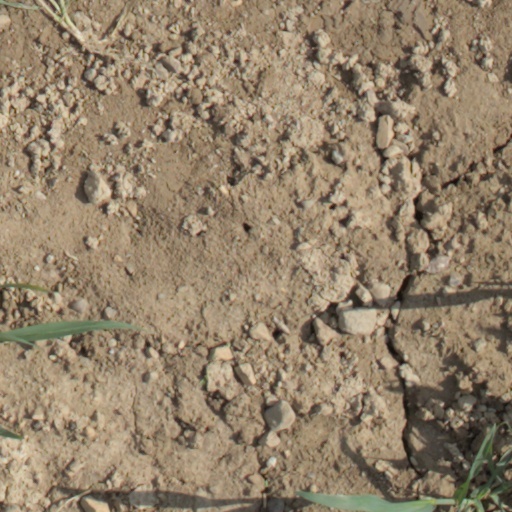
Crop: wheat